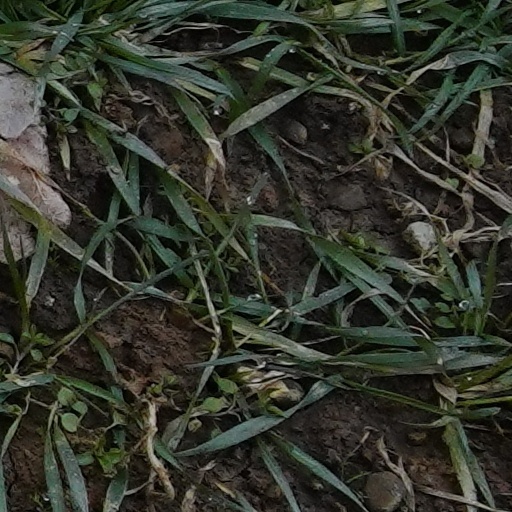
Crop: wheat